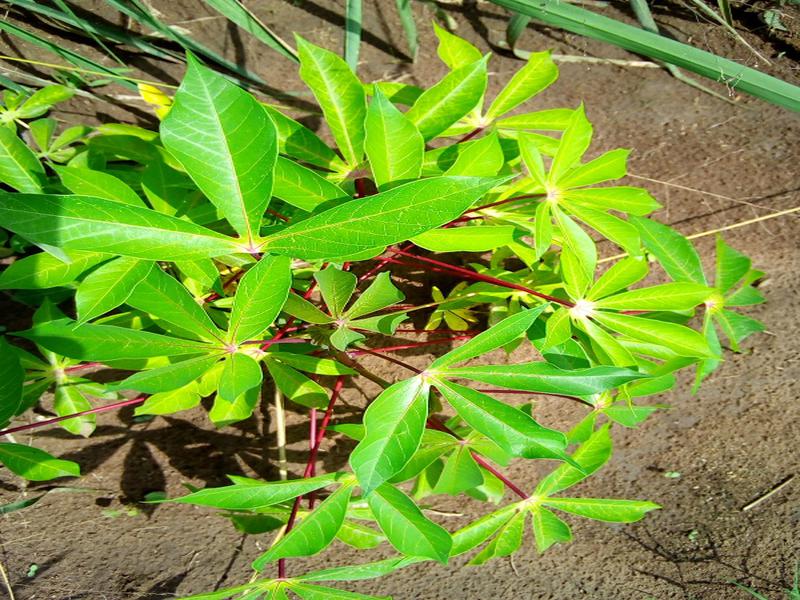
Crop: cassava
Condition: healthy